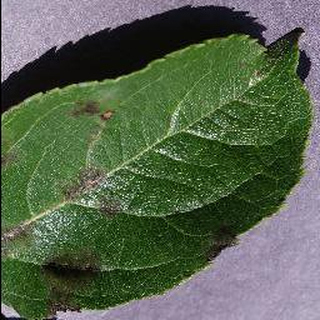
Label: apple_apple_scab